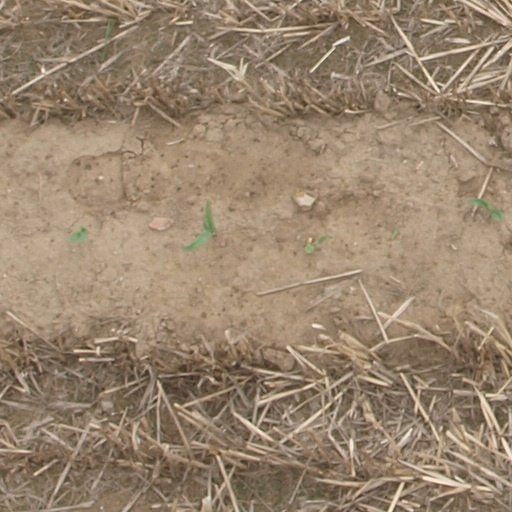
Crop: maize; corn